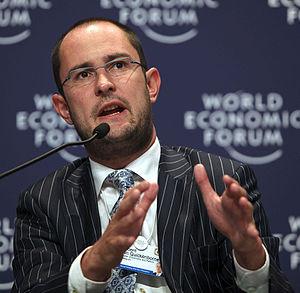
Vincent Paul Marie Van Quickenborne, né le 1ᵉʳ août 1973 à Gand, est un homme politique belge flamand, membre de l'Open Vld. Il a été ministre des Pensions et Vice-Premier ministre du Gouvernement Di Rupo. Il est actuellement bourgmestre de Courtrai.